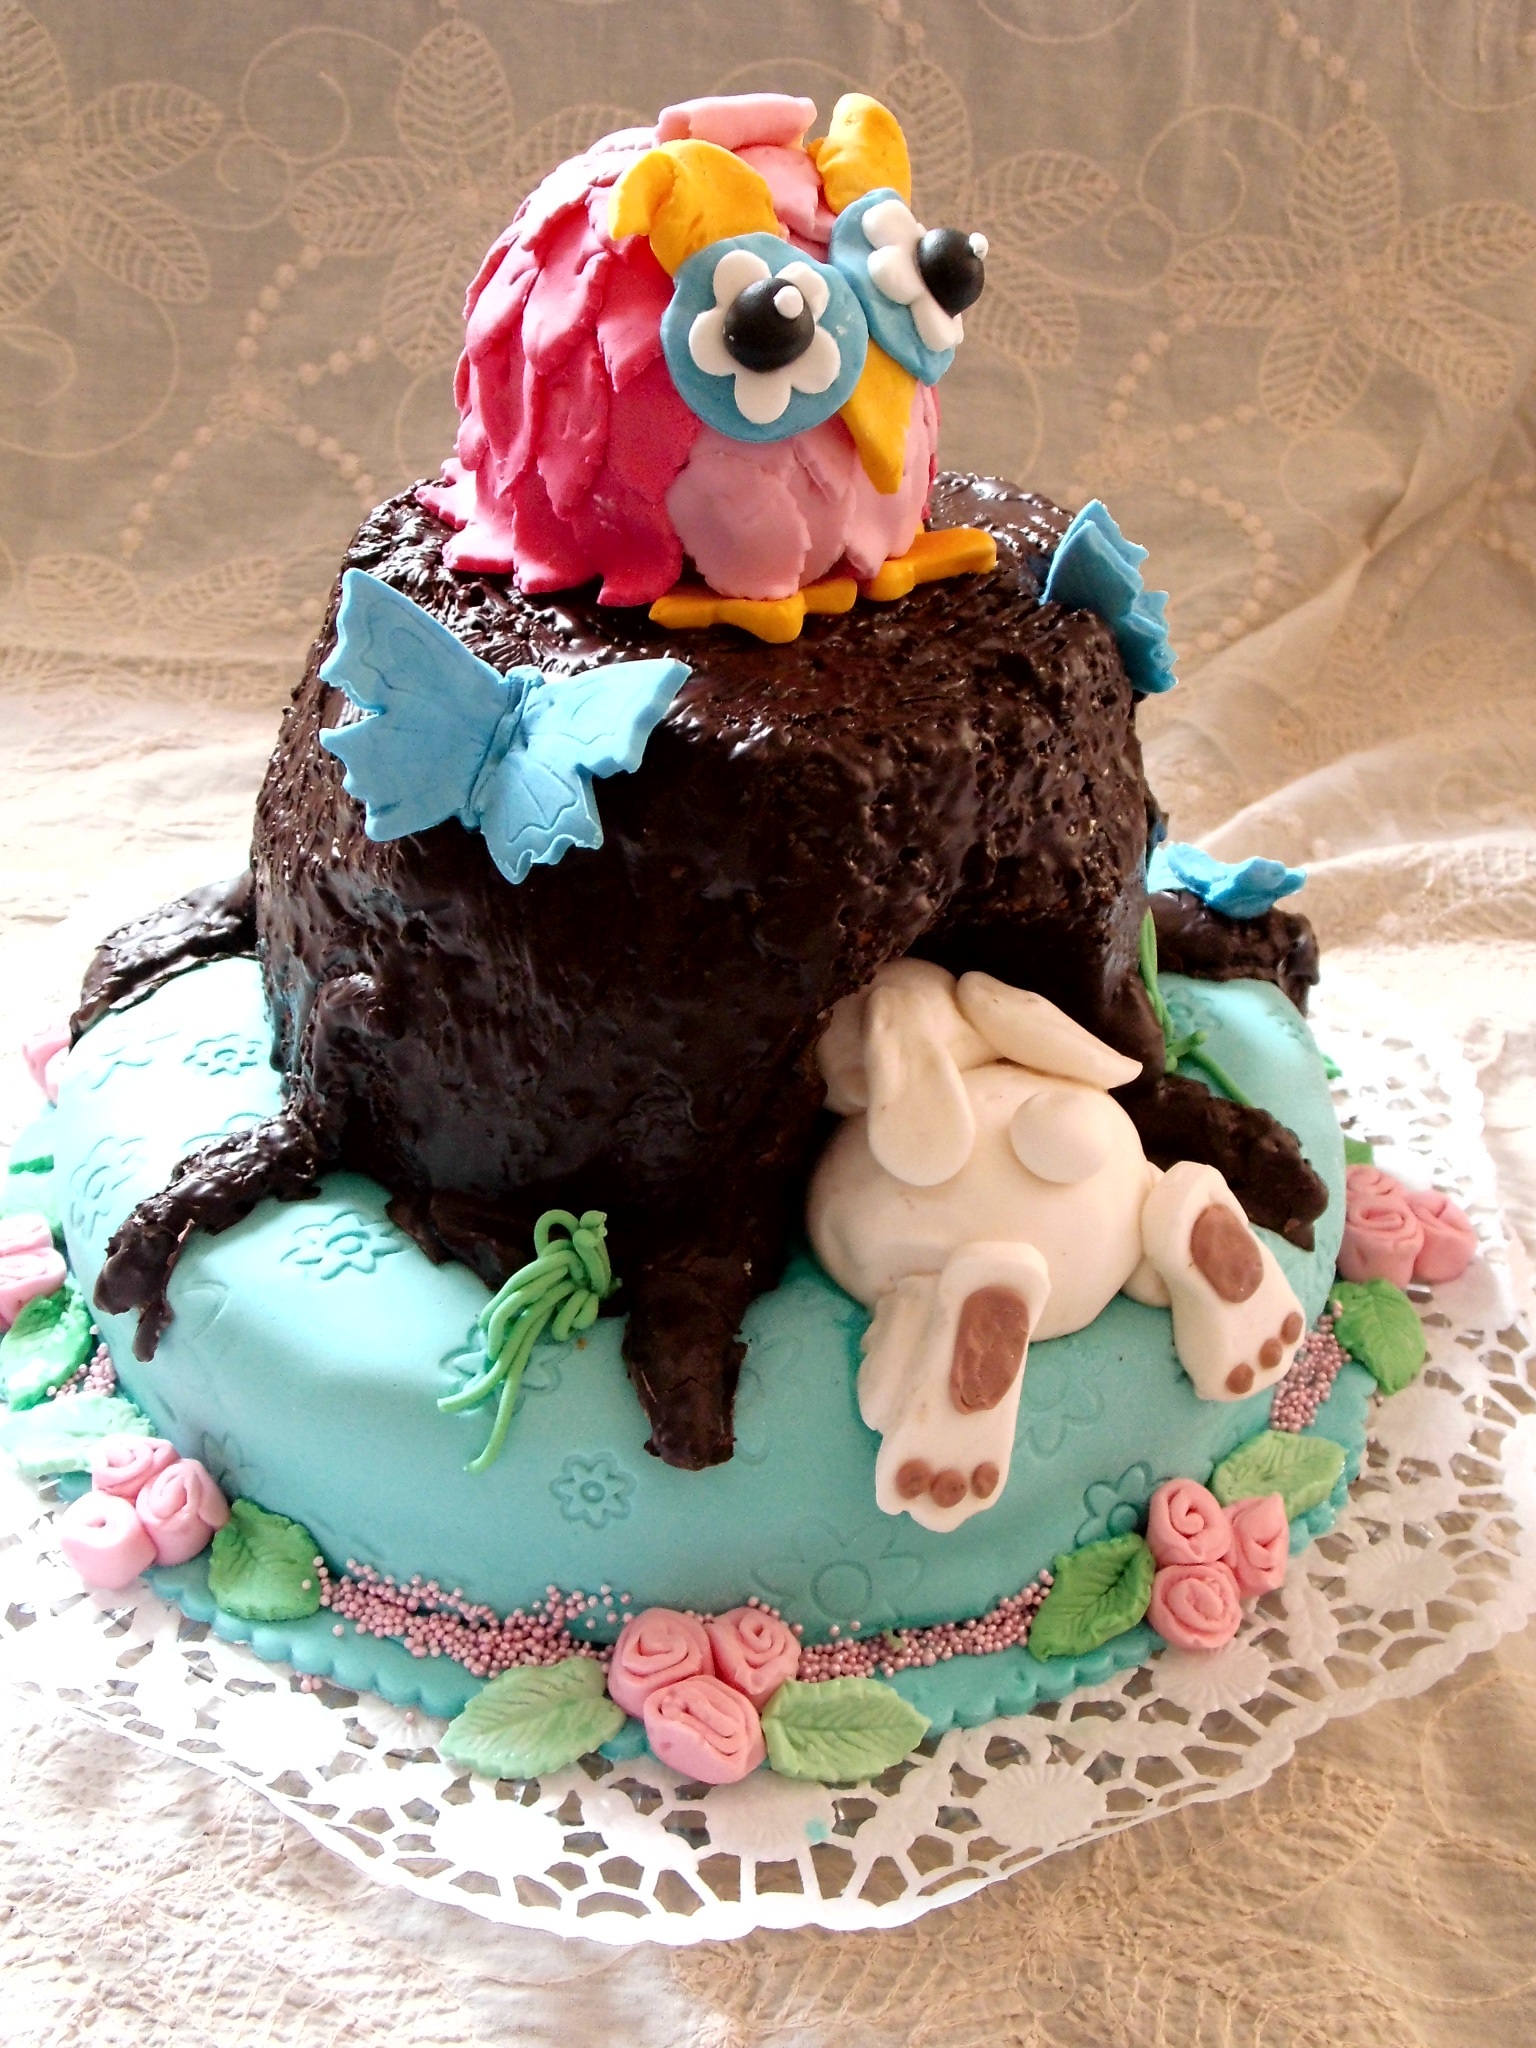
decoration, food, dessert, cake, birthday cake, icing, fondant, sweetness, baked goods, torte, sugar paste, buttercream, cake decorating